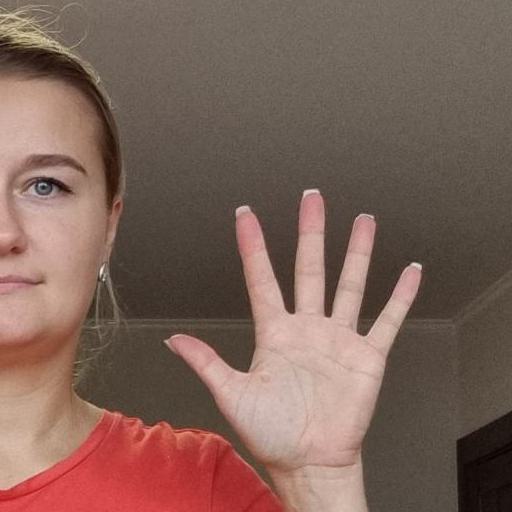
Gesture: palm